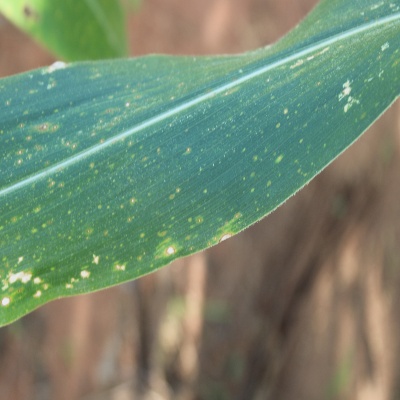
Crop: Maize
Condition: leaf spot